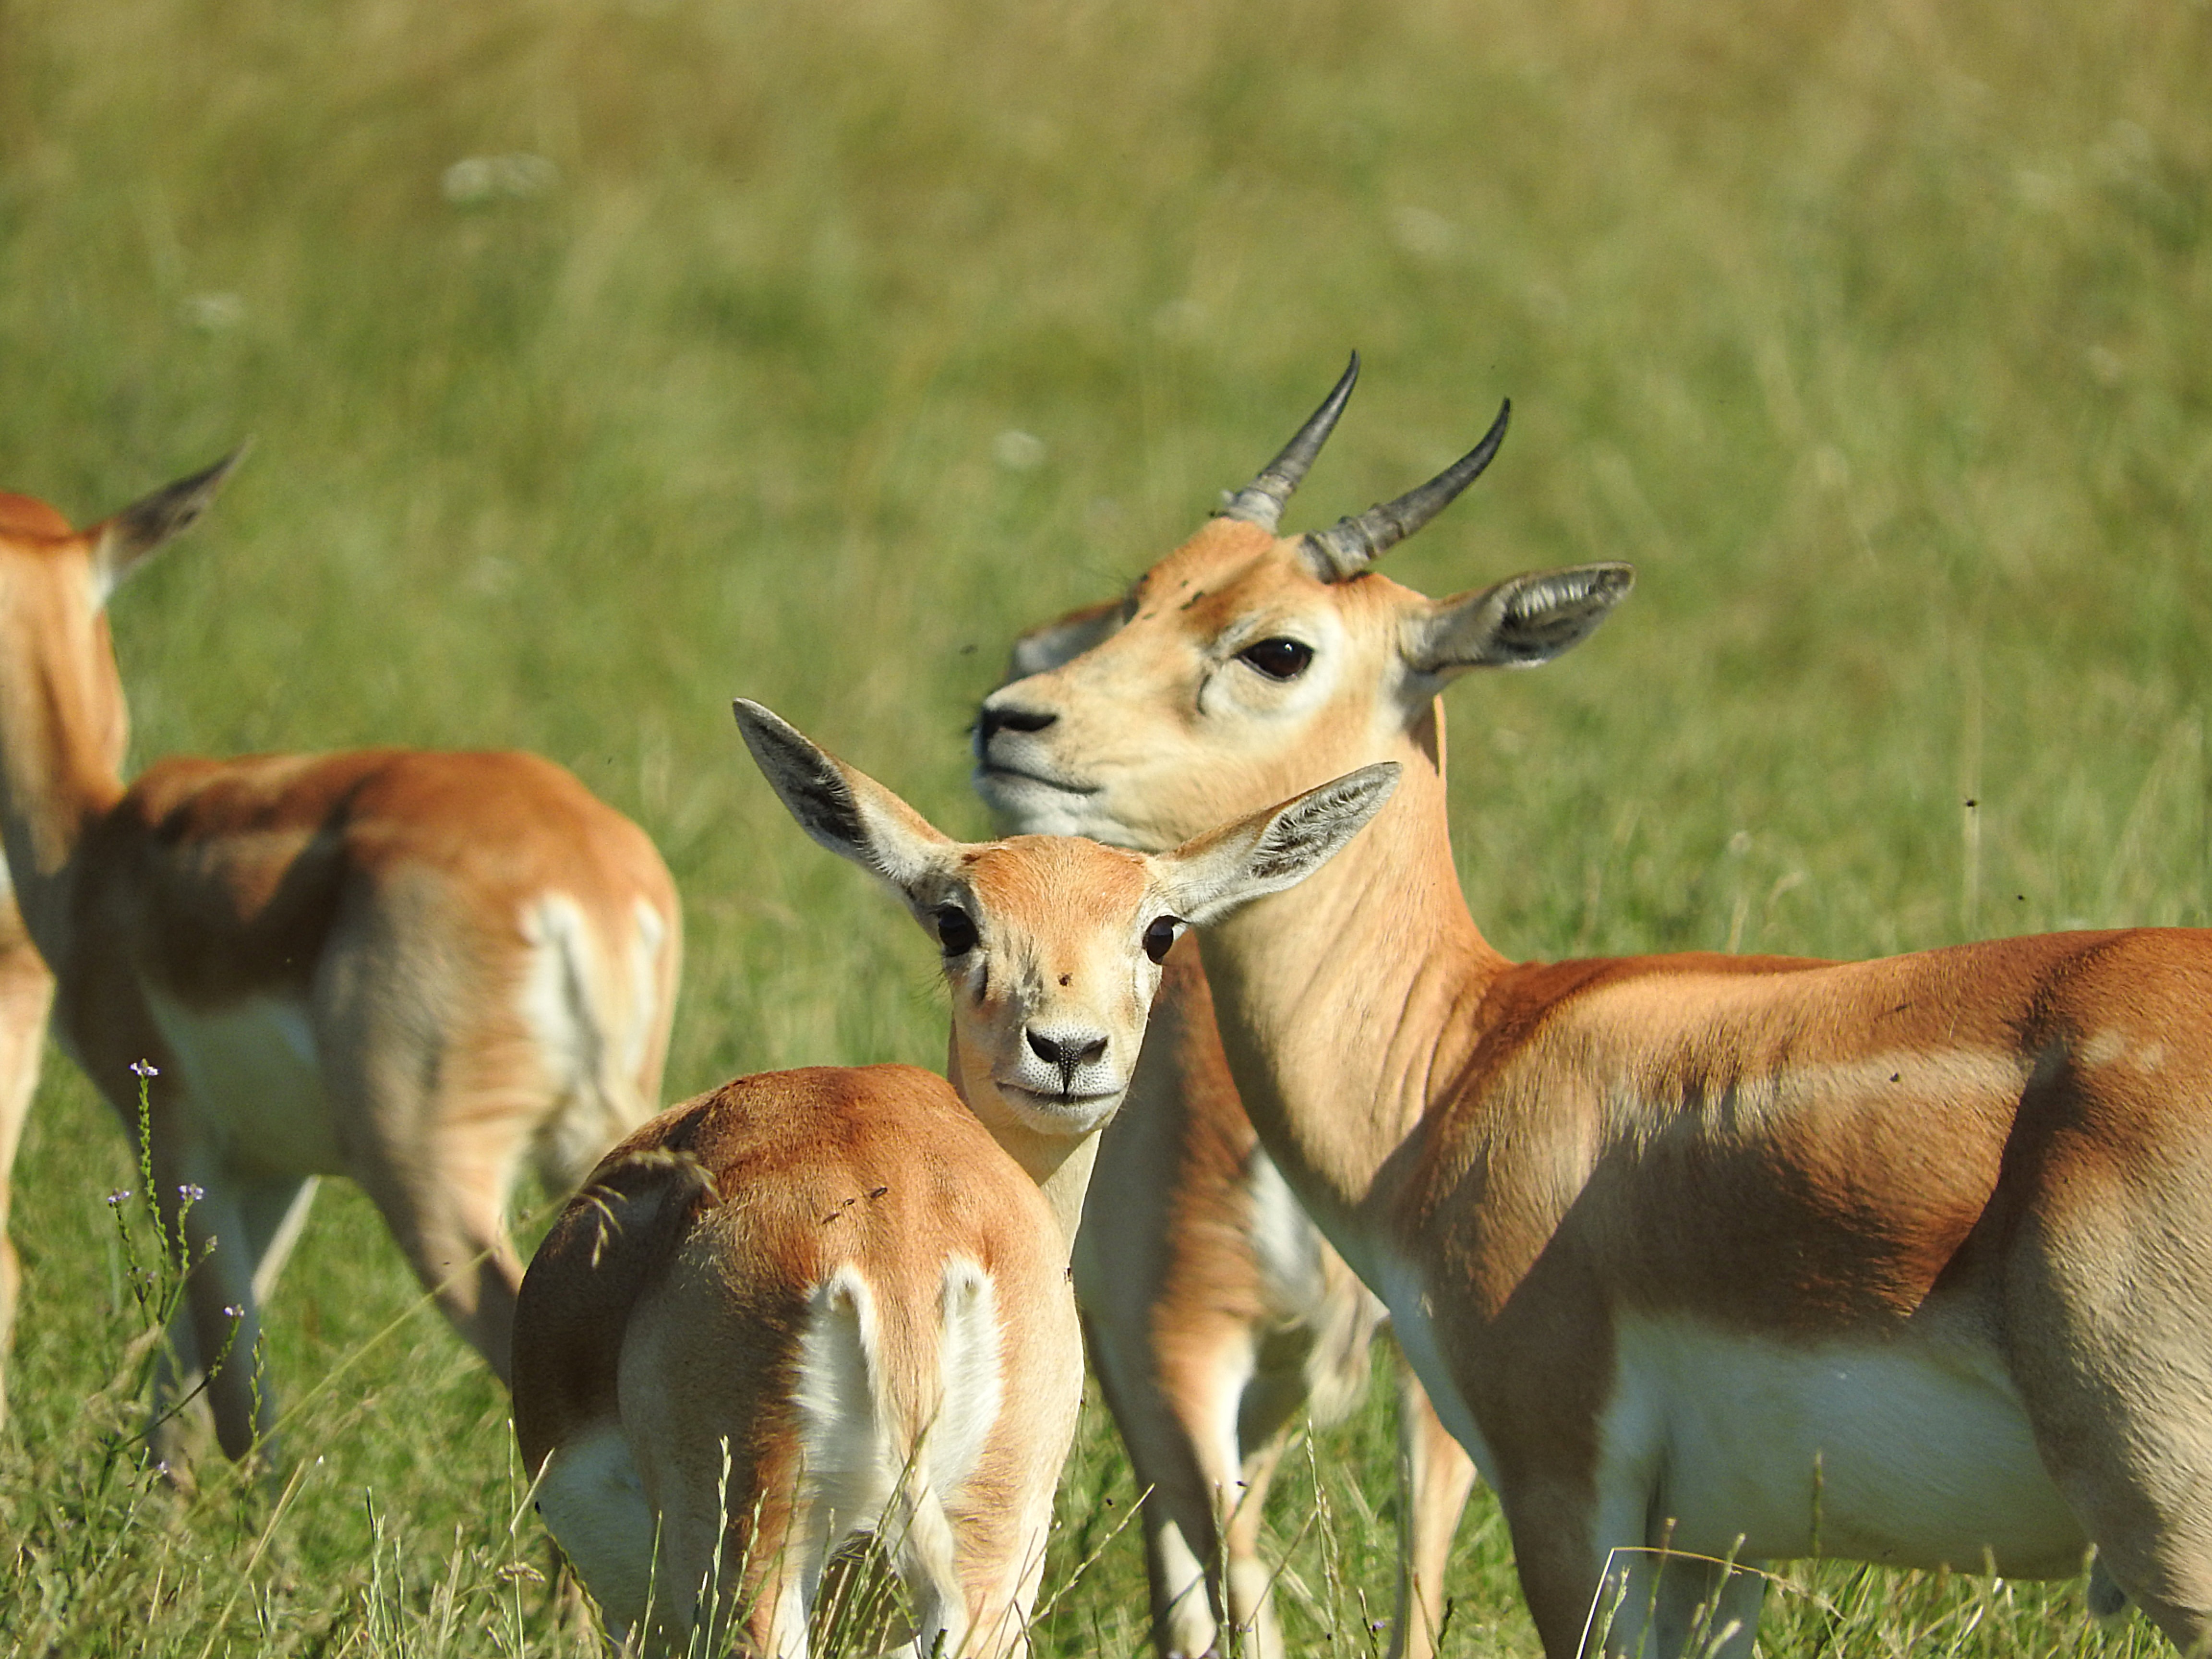
flock, wildlife, mammal, fauna, antelope, wild animal, gazelle, grassland, vertebrate, impala, white tailed deer, springbok, pronghorn, common eland, african animal, cow goat family, hartebeest